Molenbeek-Saint-Jean

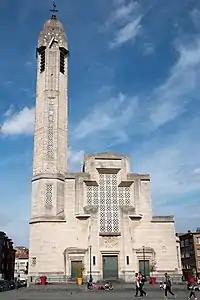
Church of St. John the Baptist

Located in the upper part of Molenbeek, this district lies in the valley of the Maalbeek (or Molenbeek) that gave the municipality its name. Originally, the area was part of the former Oostendaal estate. In 1920, it was purchased by the municipality and partly turned into two parks, Albert Park and Marie-José Park, in the triangle formed by the /, the / and the /. They were designed by the architect and urban planner Louis Van der Swaelmen, and are named after King Albert I and his daughter, Princess Marie-José, the last Queen of Italy.